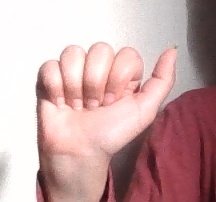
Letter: dhad